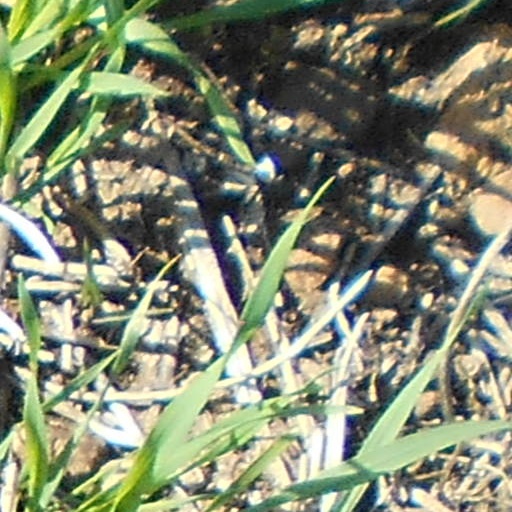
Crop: wheat